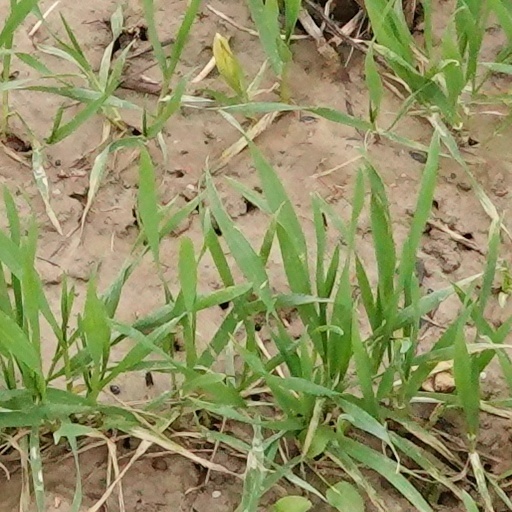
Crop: wheat